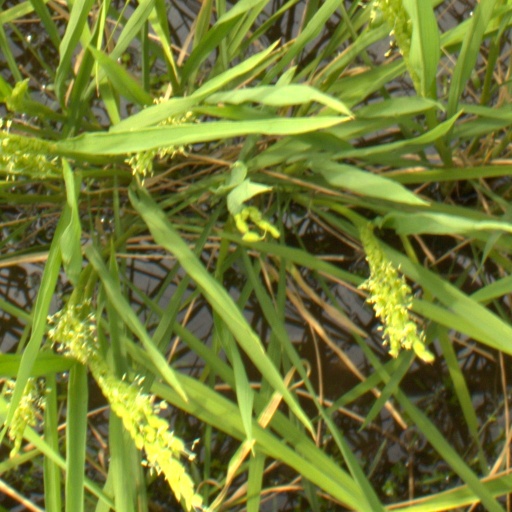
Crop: rice